Aston Martin One-77

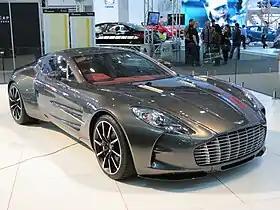

The Aston Martin One-77 is a two-door, two-seater flagship sports car built by the British car manufacturer Aston Martin. The car was first shown at the 2008 Paris Motor Show, although it remained mostly covered by a "Savile Row tailored skirt" throughout the show. It was revealed in full at the 2009 Geneva Motor Show, and deliveries began in 2011.